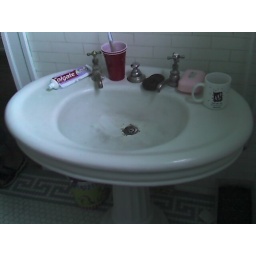
pedestal sink in 2nd floor bathroom, just below mirror